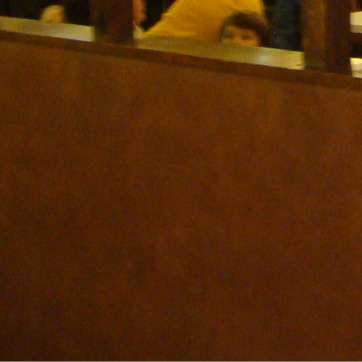
Material: wood